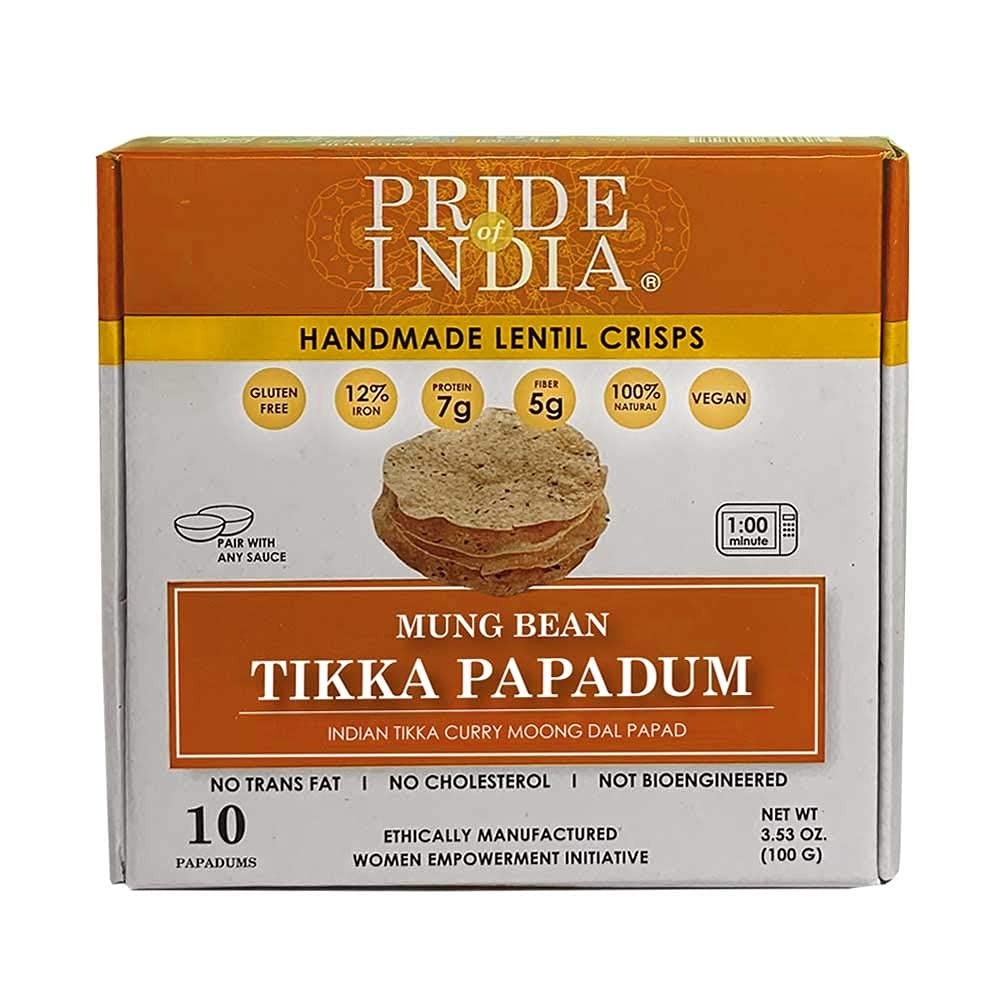
Item Name: Pride Of India - Tikka Curry Mung Bean Papadum Lentil Crisp, Pack of 6-10 count (3.53oz - 100gm) - Instant Microwaveable Vegan Healthy Crackers | Tastes like Indian Curry Sauce | Mild Spice Level
Bullet Point 1: HEALTHY CHIPS: Lentil crisps make the perfect healthy snack. They have less fat than standard potato chips and boast 7 grams of protein, 5 grams of fiber, and 12% iron. Plus, they are gluten free, GMO-free and vegan. Without trans fat and cholesterol, you will be more satisfied with this snack option than with traditional potato chips.
Bullet Point 2: LENTIL CRISPS: Great for snacking, lentil crisps make an excellent appetizer or afternoon snack. These lentil crackers are made with split chickpea, salt, black pepper, red chilli pepper, cumin, and asafoetida. Lentils naturally help reduce cholesterol due to their high levels of soluble fiber. 7g PROTEIN, 5g FIBER, 12% IRON, GLUTEN-Free, GMO-Free, NOT-Bioengineered, VEGAN, NO-Trans Fat, NO-Cholesterol
Bullet Point 3: EASY TO MAKE: These lentil crisps are easy to make! Heat them in the microwave, oven, pan, stove, or grill for 60 to 90 seconds. Instead of spending time kneading dough and letting it raise, just pop these lentil crisps in the microwave, and they will be ready to eat in no time at all! Perfect for kids and for adults.
Bullet Point 4: FLAVORFUL PAPADUM: Papadums (poppadoms or papad) are a staple of Indian food. An Indian papadum is similar to a tortilla or flatbread. It is thin, crispy, and easy to cook and digest. They are packed with nutrient-rich lentils and traditional spices. Our lentil crisps have been sun-dried and sprinkled with a mild blend of spices for the best flavor. Eat with curries, dips, or other sauces.
Bullet Point 5: ETHICAL SNACK: Pride of India papadum lentil crisps are handmade and ethically manufactured. Each purchase of our lentil crisps supports our women empowerment initiative and small scale industries in India. Get 10 lentil crisps in this package of Tikka Curry Masala papadums.
Product Description: Pride of India incorporates naturally-grown food and herbal products from India into our daily life. These all-natural ingredients help enhance the overall health of the human body. Pride of India is family owned and operated, and we manufacture our products in the USA. Indian papadums (poppadoms or papad) are a traditional Indian snack food. They are similar to tortillas and flatbreads. Our papadums are made of lentils and Indian spices. Lentils contain healthy protein, iron, and fiber. Plus, they help reduce cholesterol. Because these lentil crisps are gluten free and don’t have trans fats, they are a healthier snack than traditional potato chips. These papadums are also handmade by women in India, and each purchase of these lentil crisps contributes to small businesses and women empowerment in India. Popadums are usually made as a dough that needs to rest before baking. These lentil crisps, however, are ready in seconds! Just put them over a heat source (oven, microwave, stove, etc.) for 60 to 90 seconds until crispy. Lentil crisps are a great meal starter or snack. With an intoxicating blend of Indian spices, you can eat them alone or dip them in sauces, curries, or hummus. This package contains 6 boxes with 10 flavorful tikka curry papadum per box. Try other flavors of lentil crisps, and shop other health and beauty products by Pride of India.
Value: 3.53
Unit: Ounce

Price: 24.99